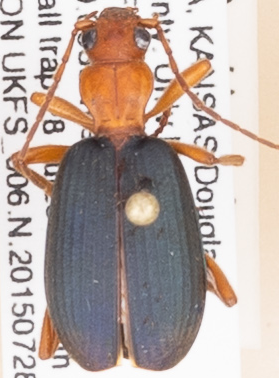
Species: Brachinus alternans
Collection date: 2015-07-28
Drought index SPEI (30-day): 1.69
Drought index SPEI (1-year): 1.064
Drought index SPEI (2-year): -0.114